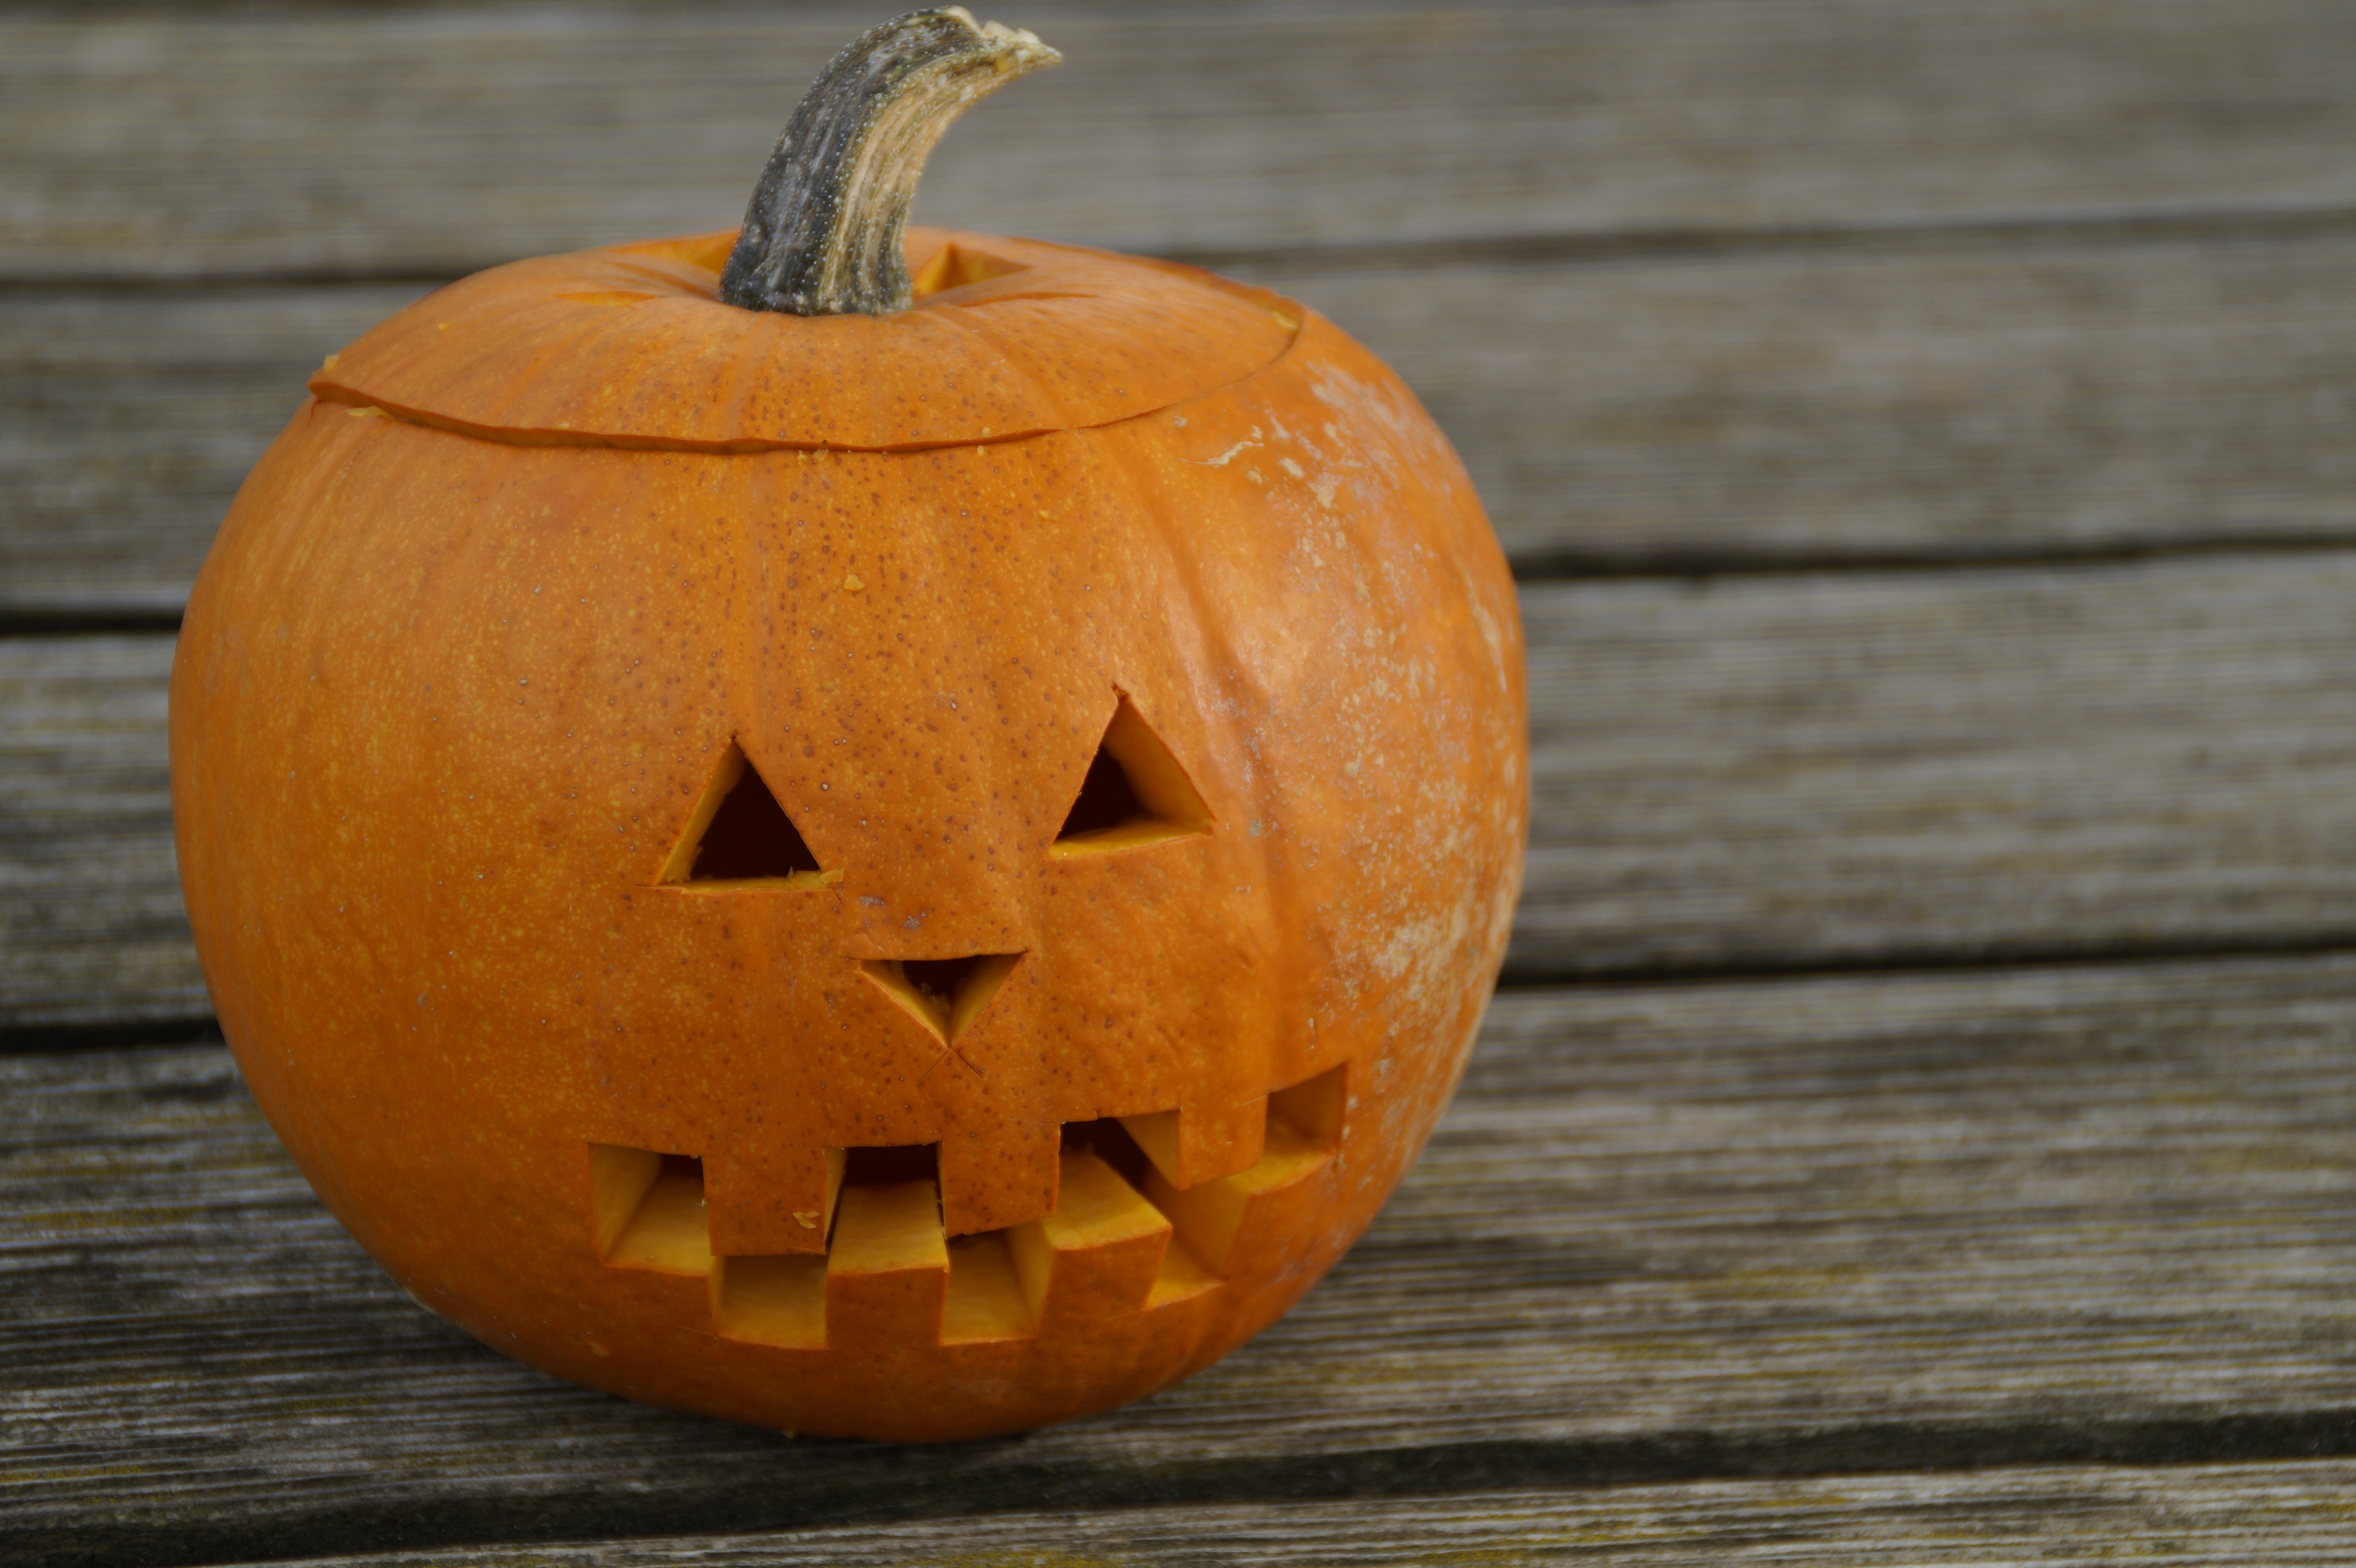
decoration, orange, autumn, pumpkin, halloween, squash, gourd, jack o lantern, decorative, bright, seasonal, calabaza, carving, pumpkins, cucurbita, pumpkin ghost, autumn decoration, halloweenkuerbis, winter squash, cucumber gourd and melon family